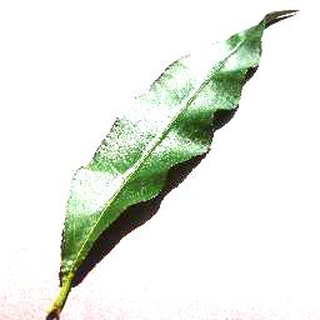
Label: healthy_peach